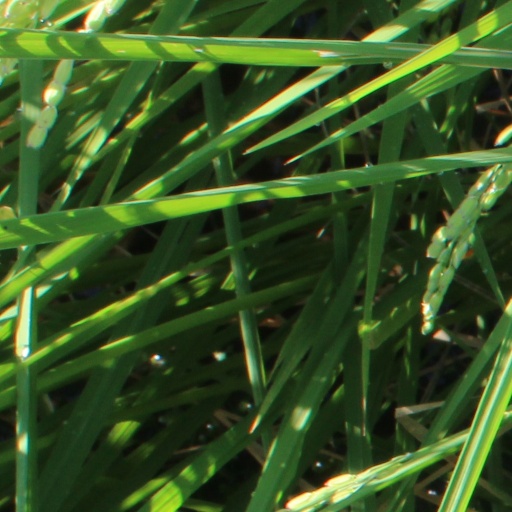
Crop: rice